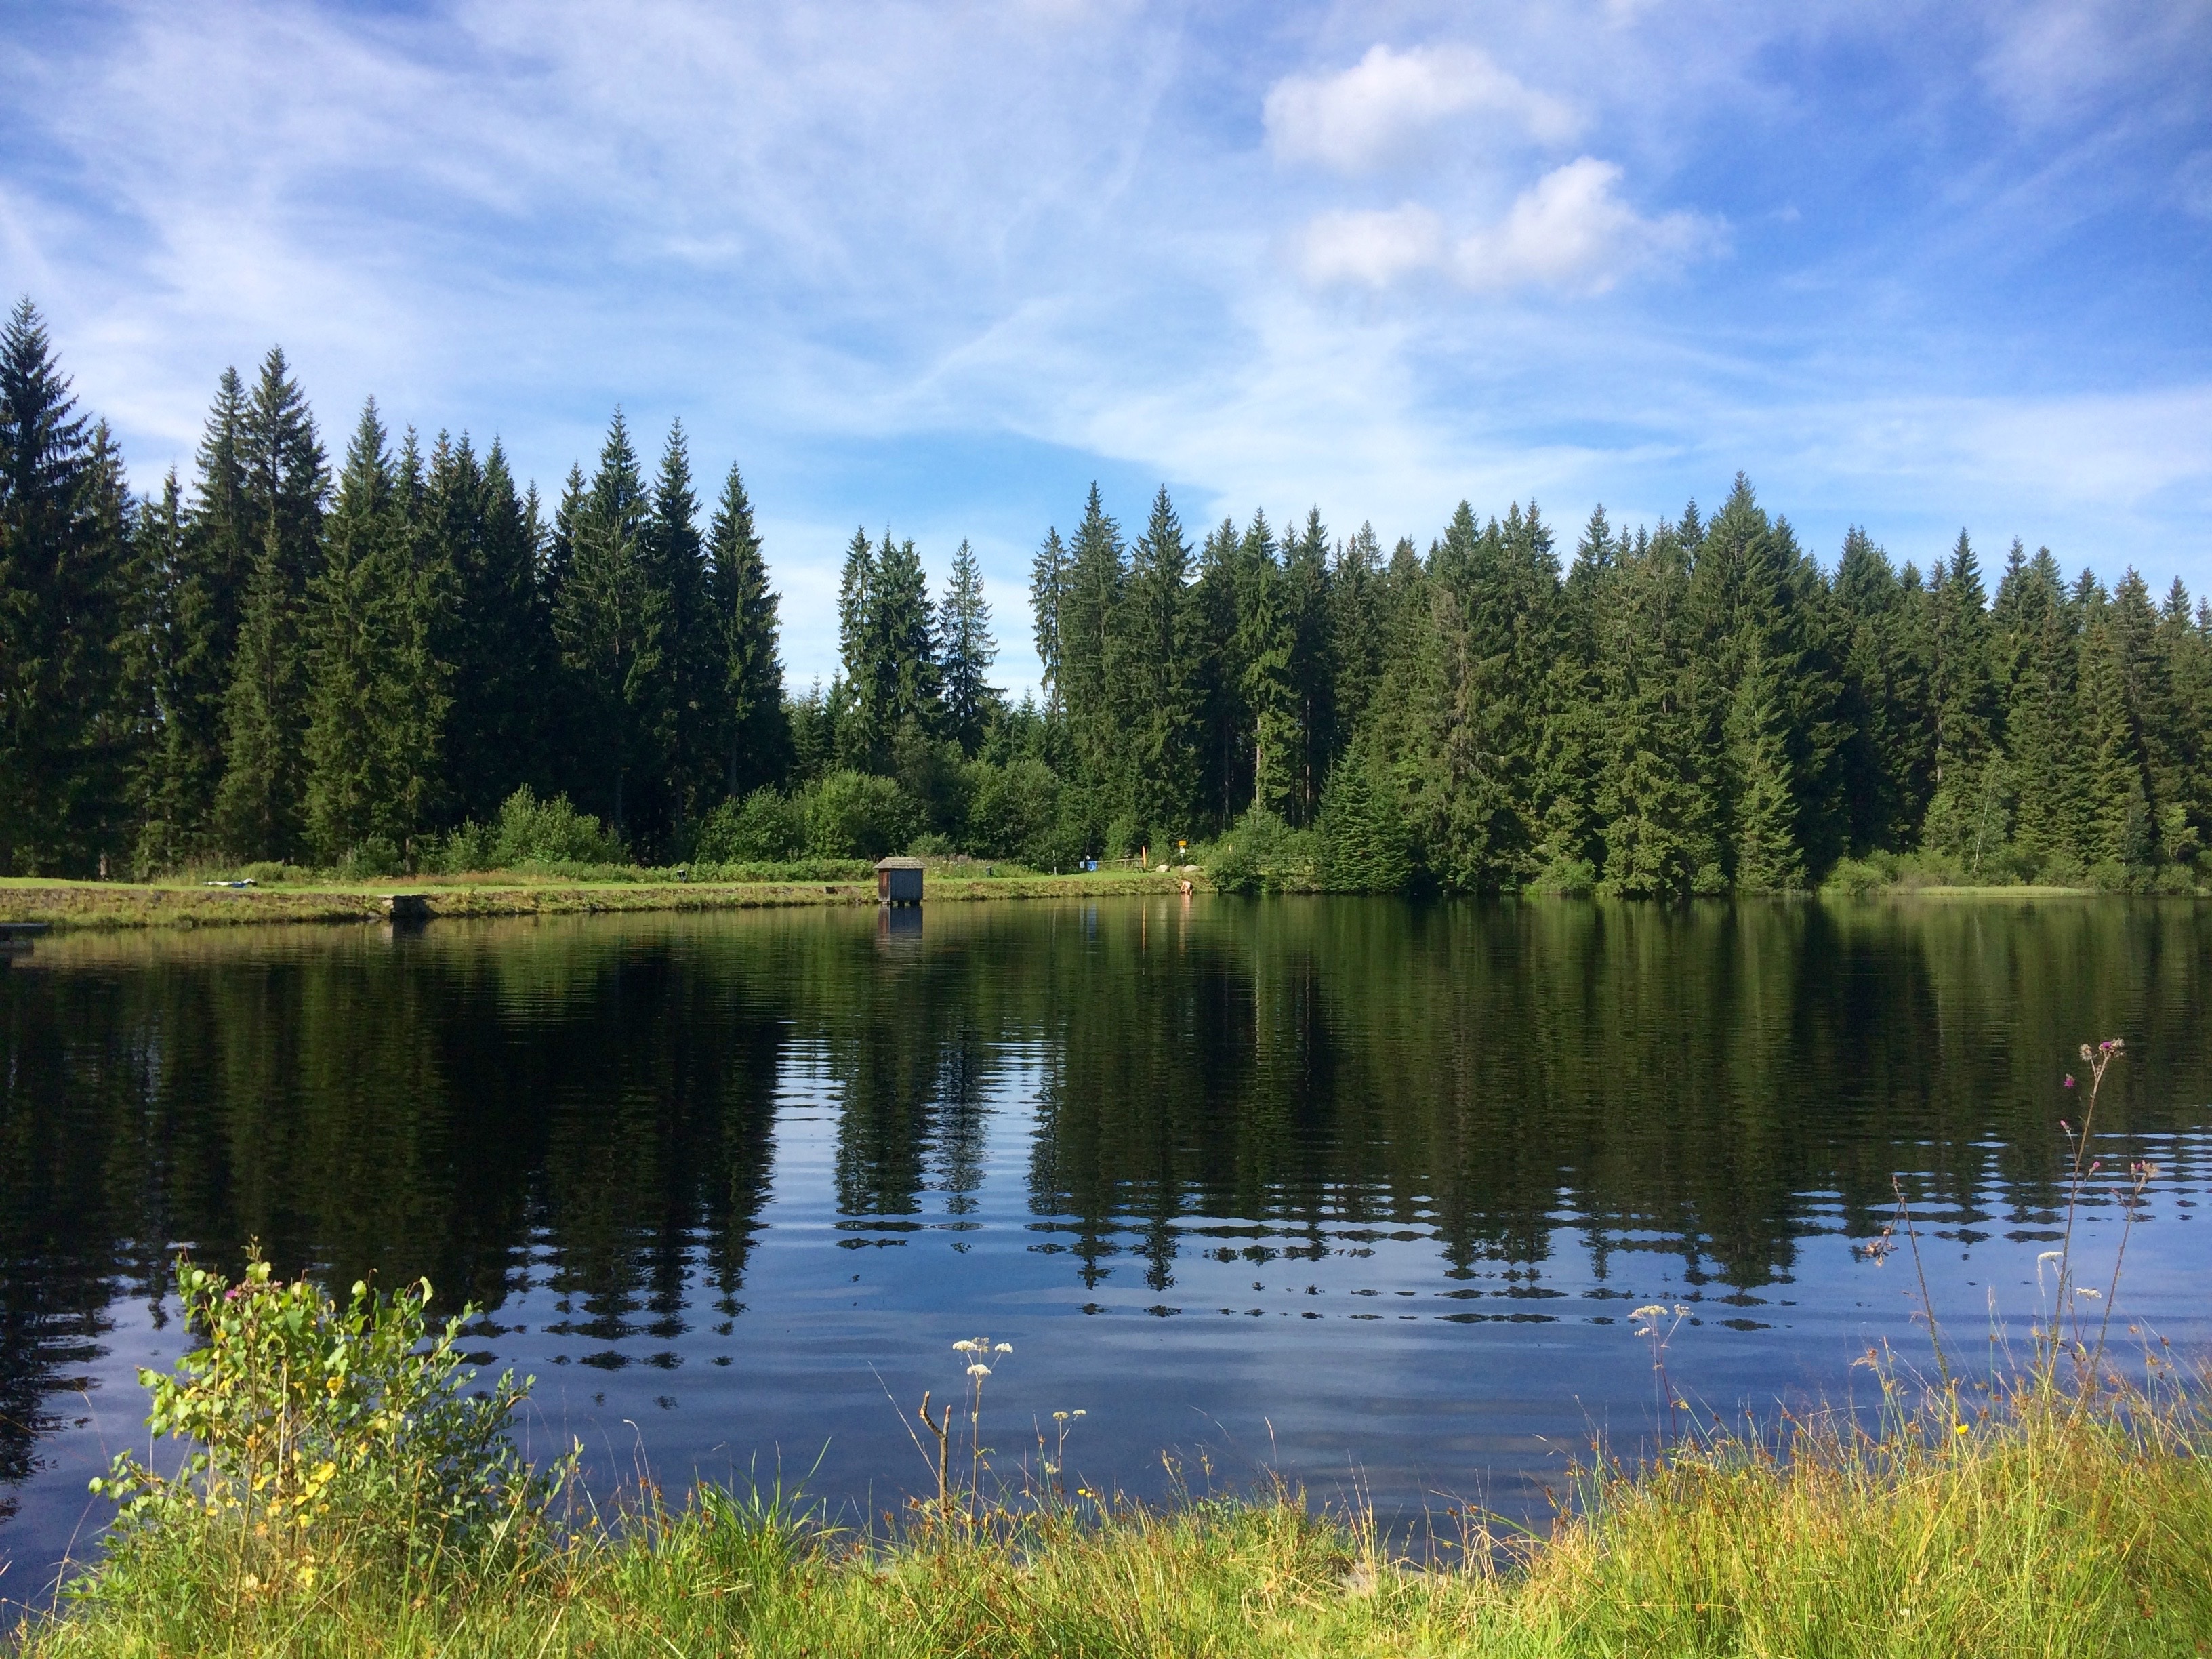
tree, water, nature, forest, wilderness, mountain, meadow, lake, pond, reflection, reservoir, body of water, wetland, habitat, loch, ecosystem, tarn, summer holiday, natural environment